Sicily

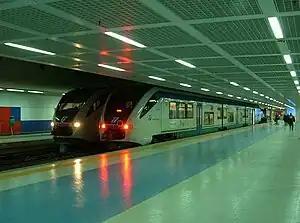
Two trains inside Punta Raisi railway station within Palermo International Airport

Thanks to regular growth, Sicily is the eighth largest regional economy of Italy in terms of total GDP (see List of Italian regions by GDP). A series of reforms and investments in agriculture, such as the introduction of modern irrigation systems, has made this important industry competitive. In the 1970s, some factories were opened, resulting in growth in the industrial sector. In recent years the service industry has become more important due to the opening of several shopping malls and some modest growth in financial and telecommunication activities. Tourism is an important source of income for the island, which attracts visitors due to its rich natural and historical heritage. Today Sicily is investing a large amount of money into the development of its hospitality industry, to attract even more tourism. However, Sicily continues to have a GDP per capita below the Italian average, and higher unemployment than the rest of Italy.